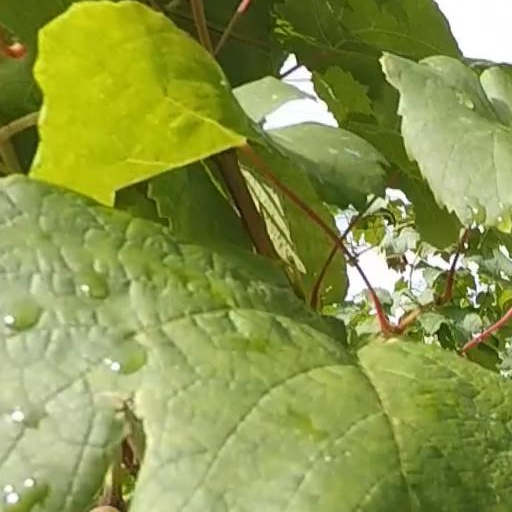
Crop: grape